Candillargues

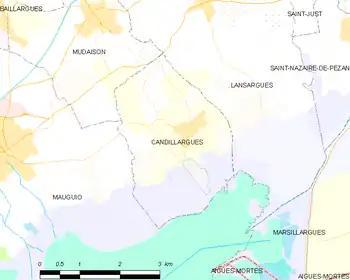
Map

During French Revolution, Candillargues took the name "Côme-de-la-Palus".